Nina Lagergren

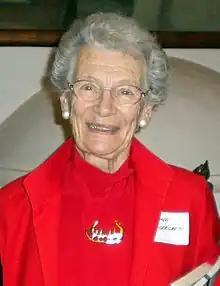
Lagergren in 2009

Nina Viveka Maria Lagergren ("née" von Dardel; 3 March 1921 – 5 April 2019) was a Swedish businesswoman and the half-sister of Raoul Wallenberg, and the leading force to find out what happened to him after his disappearance. She was the founder of the Raoul Wallenberg Academy. She also presented "Sommar i P1" in 2014 on Swedish Radio. She was the mother-in-law of Kofi Annan.